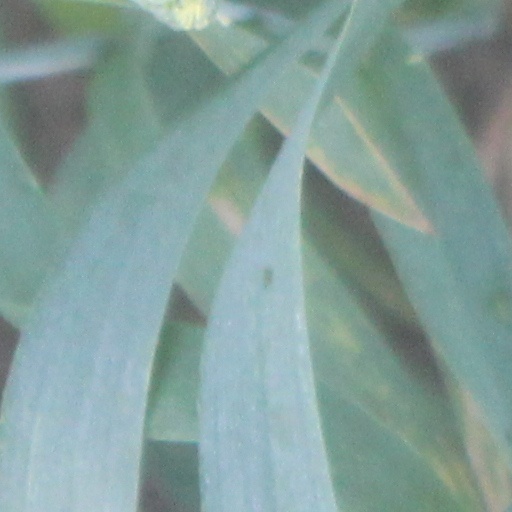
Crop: wheat